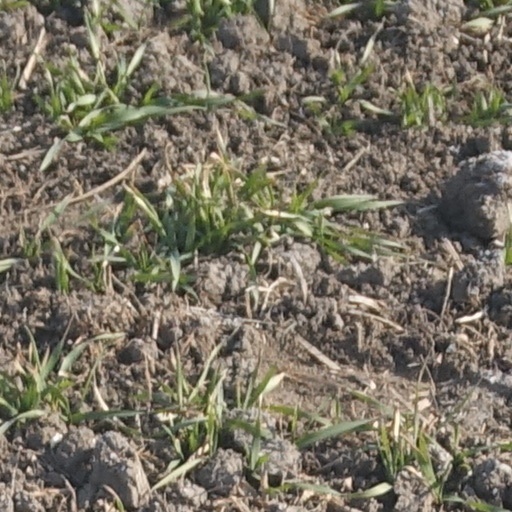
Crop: wheat